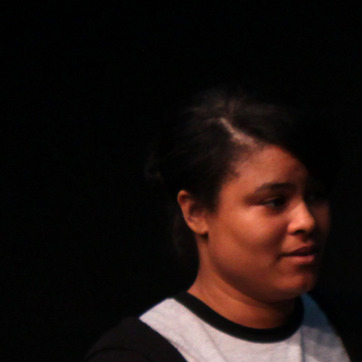
Material: hair